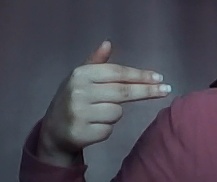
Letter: ghain